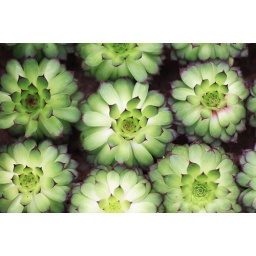
At the Nurenjie flower market in Beijing